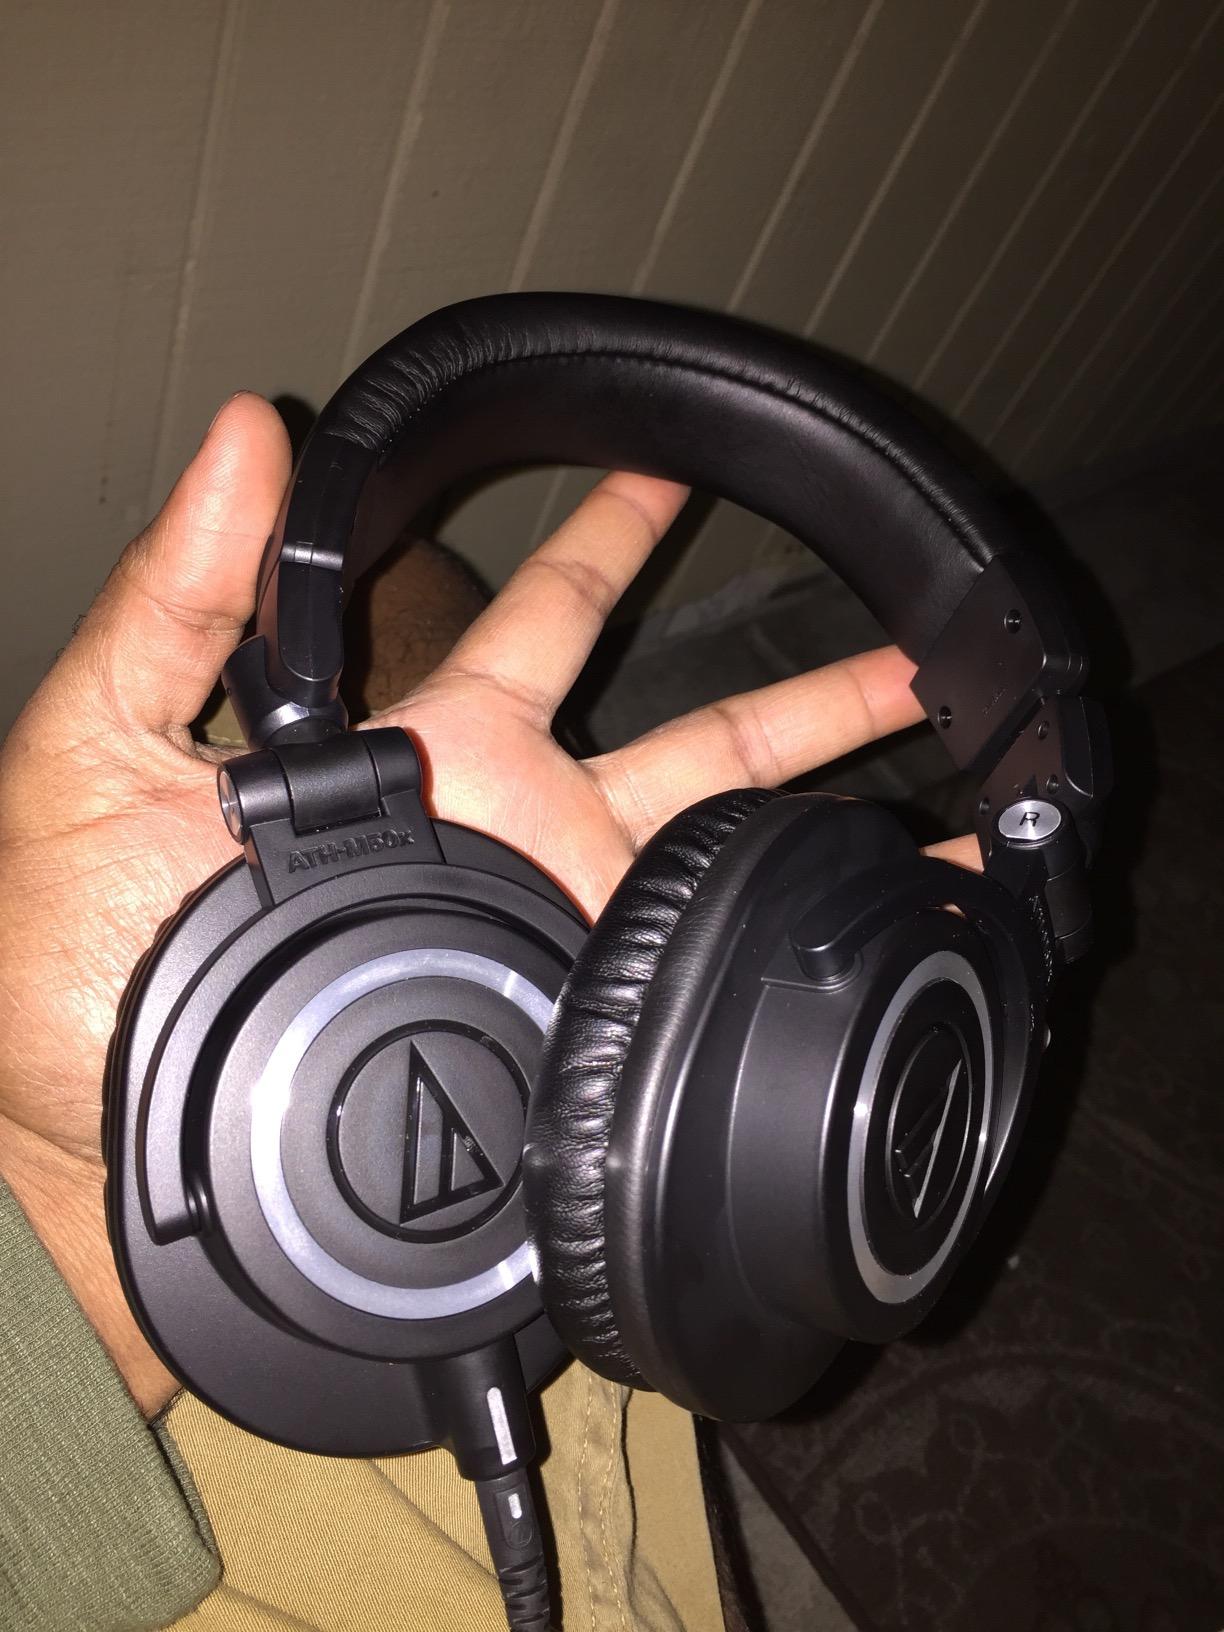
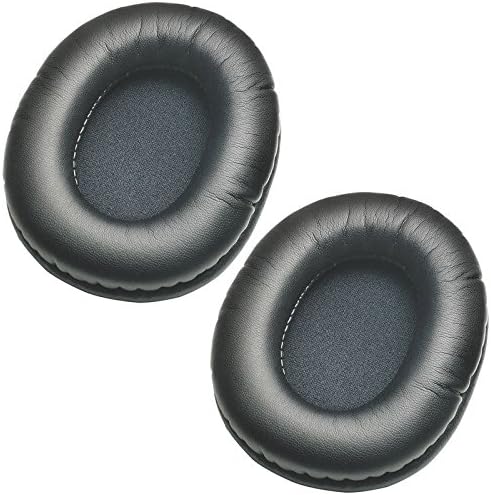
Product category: headphones
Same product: no